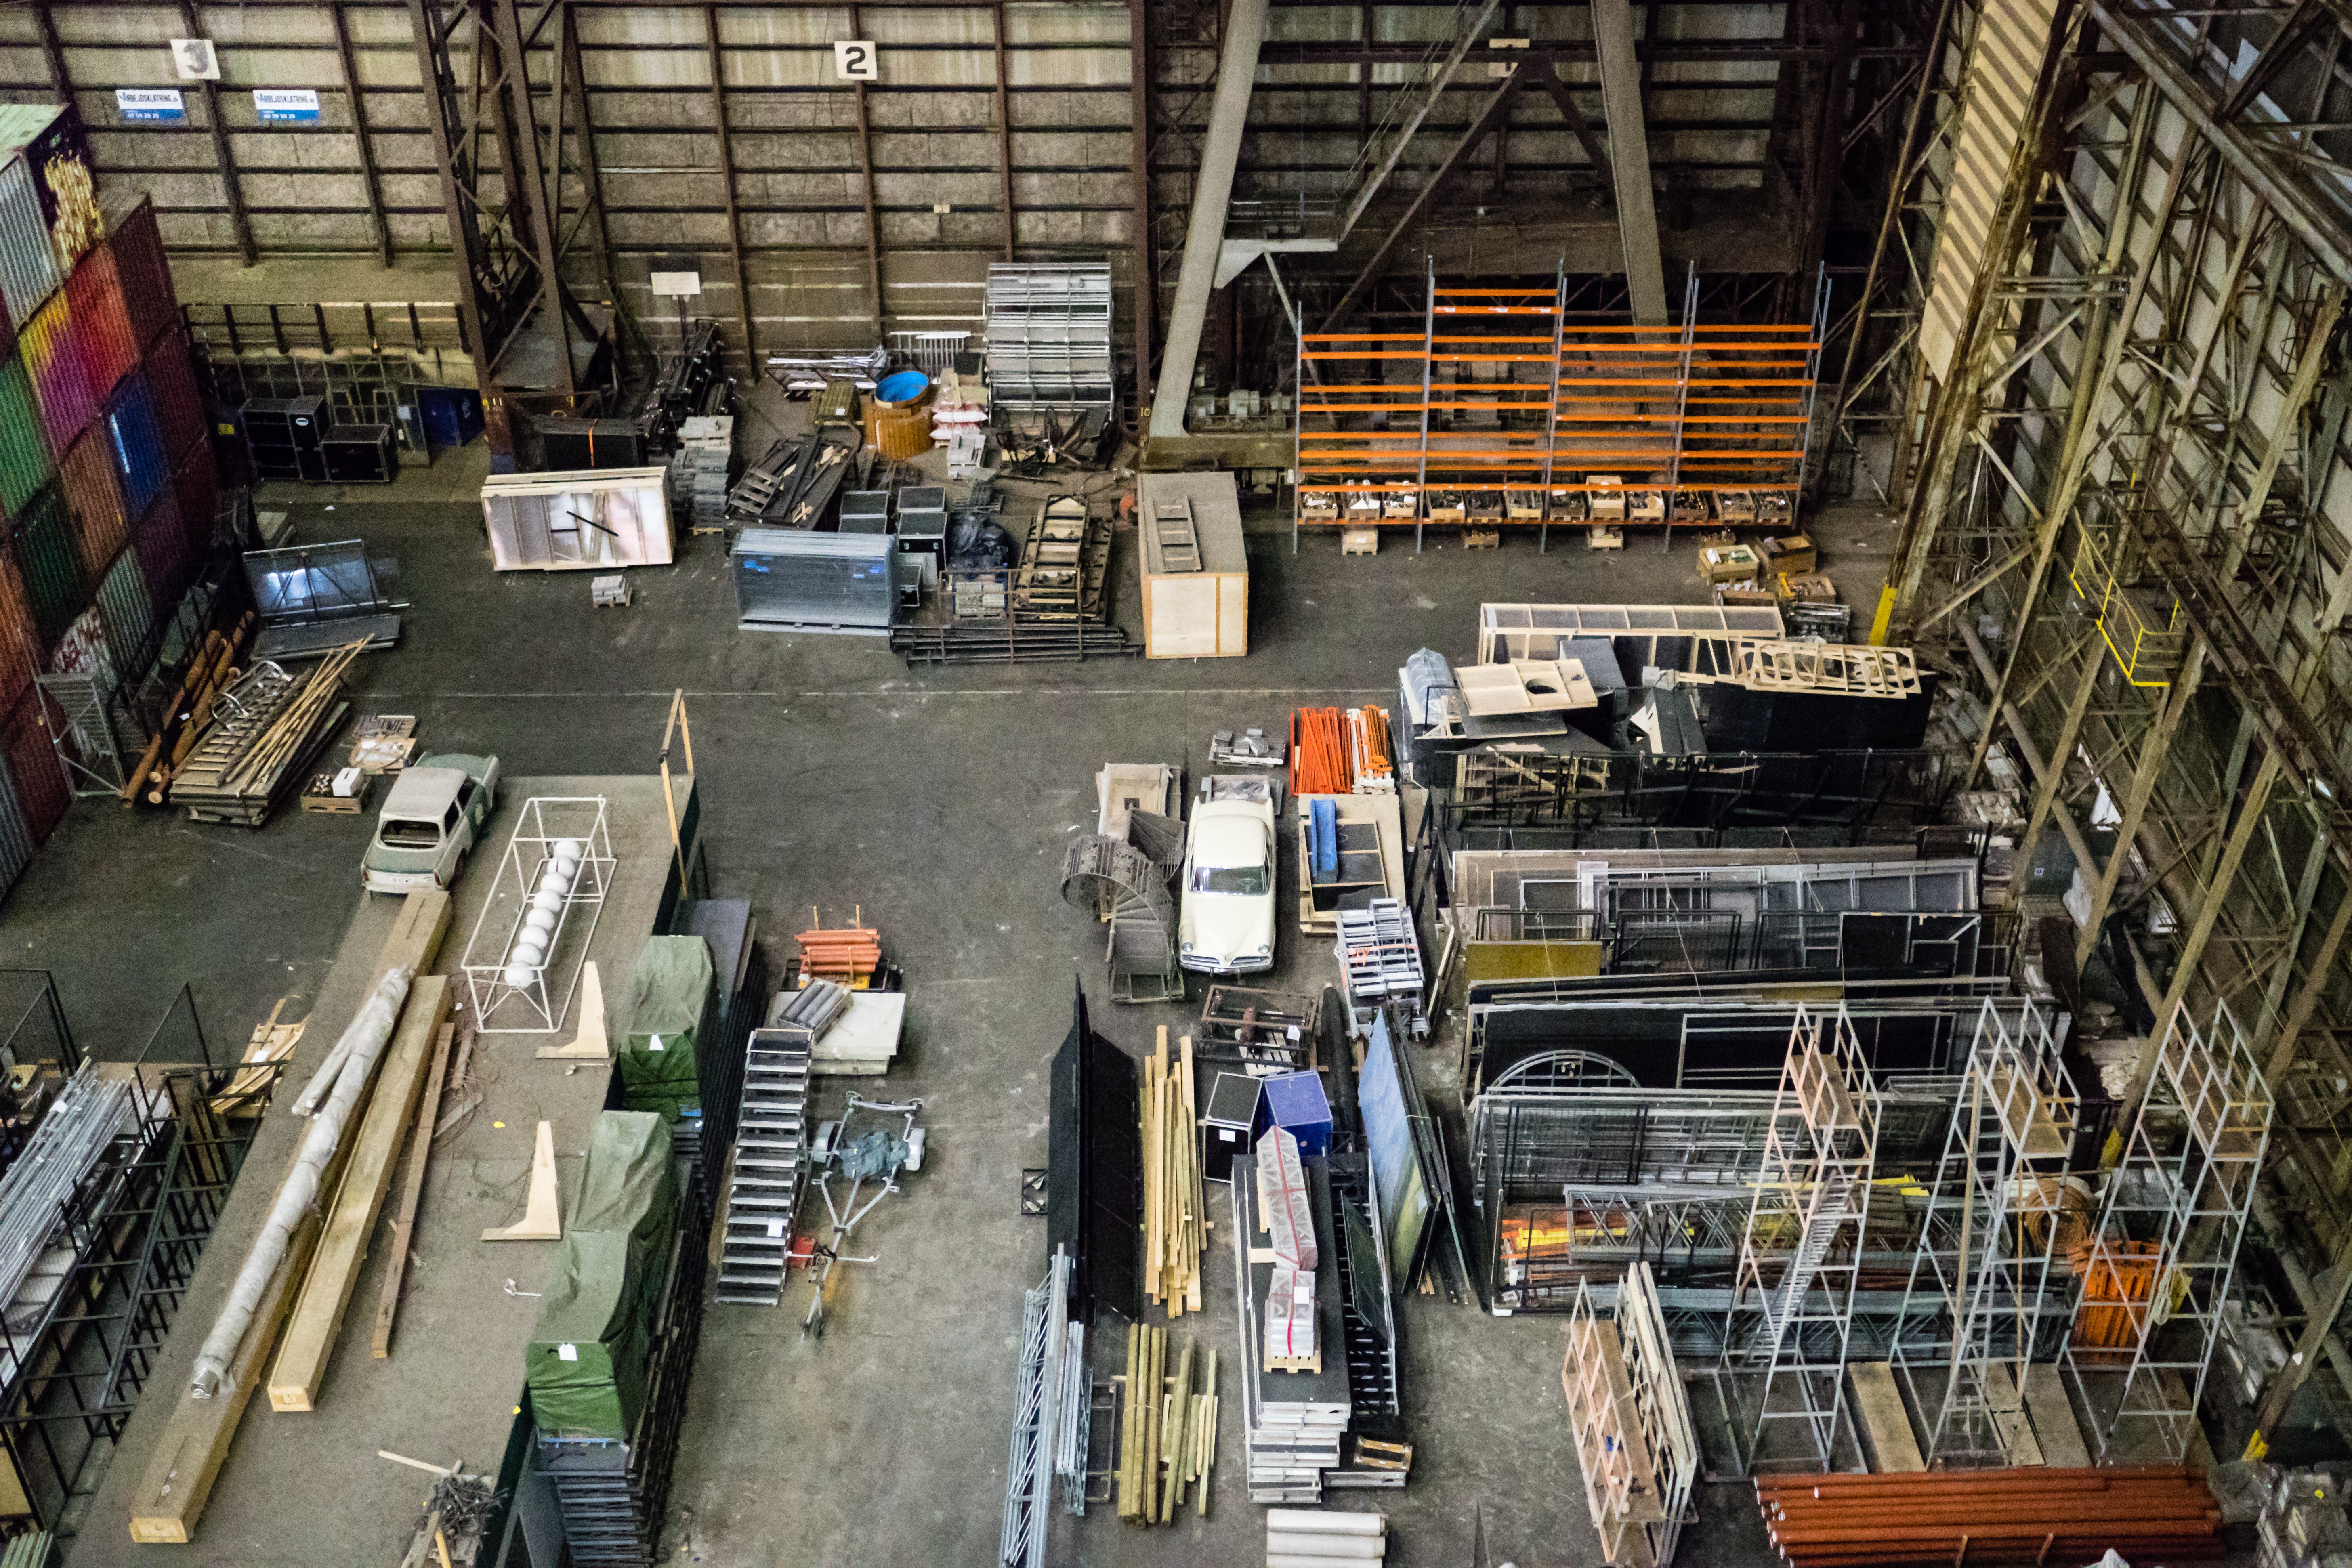
urban, industrial, factory, industry, storage, warehouse, manufacturing, inventory